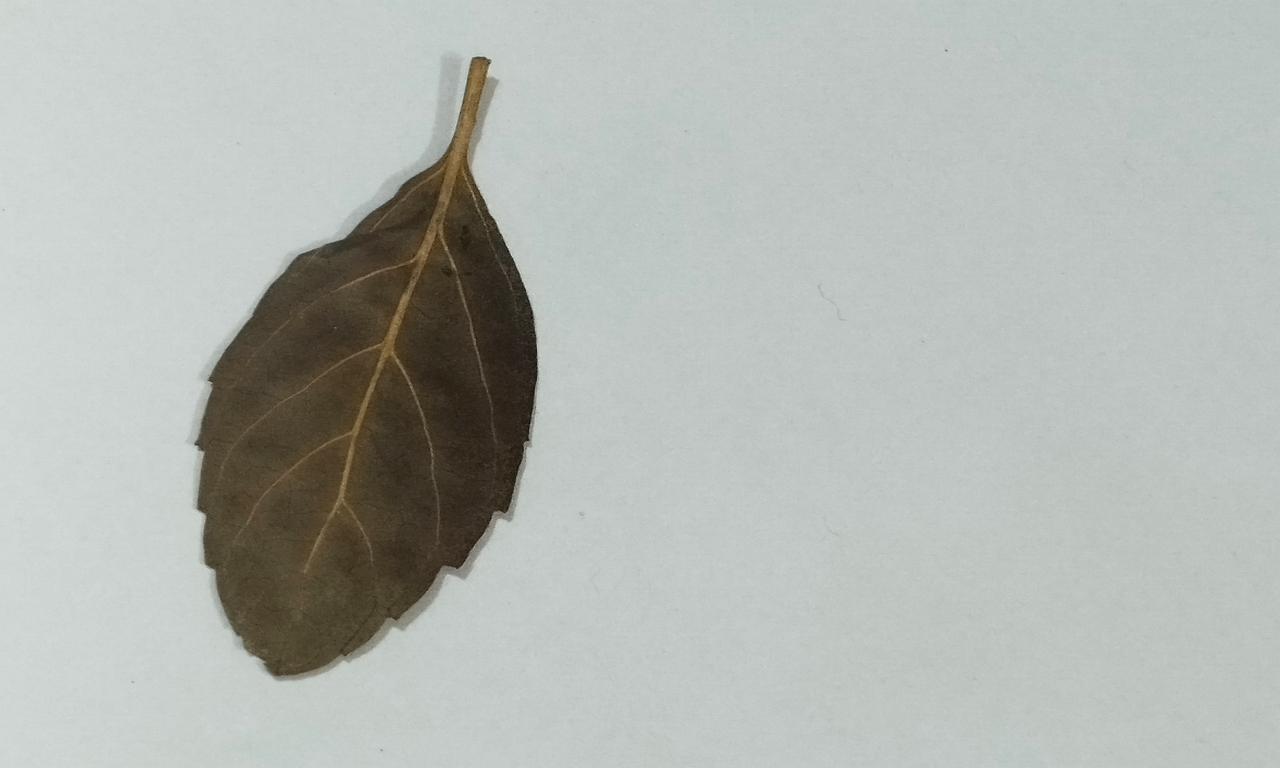
Label: Dried